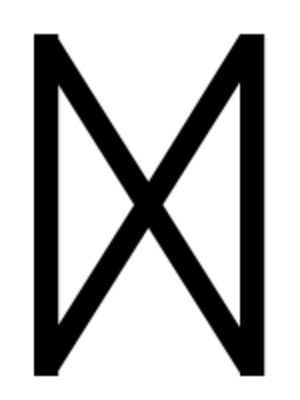
Cette page décrit les personnages de fiction de la série de light novels Zero no tsukaima et de ses adaptations.
Zero no tsukaima est une série de light novel écrite par Noboru Yamaguchi et illustrée par Eiji Usatsuka, mêlant un univers d'heroïc-fantasy à un fond comique. Elle est publiée par Media Factory depuis juin 2004. À la suite du décès de l'auteur en avril 2013, la série est restée inachevée avec 20 tomes publiés sur les 22 prévus. Toutefois, en utilisant les notes laissées par Yamaguchi, l'œuvre est finalement reprise par un autre auteur à partir de juin 2015 pour être proposée en intégralité. L'histoire présente plusieurs personnages de la classe de deuxième année d'une académie de magie dans un monde magique avec les personnages principaux que sont la mage incompétente Louise et son familier venant de la Terre, Saito Hiraga.
L’alphabet runique ou futhark — terme formé à partir du nom de ses six premières lettres — est un alphabet qui fut utilisé pour l'écriture de langues germaniques par des peuples parlant ces langues, tels les Scandinaves, les Frisons, les Anglo-Saxons, etc. Il existe aussi des runes hongroises et des runes turques, deux systèmes indépendants.